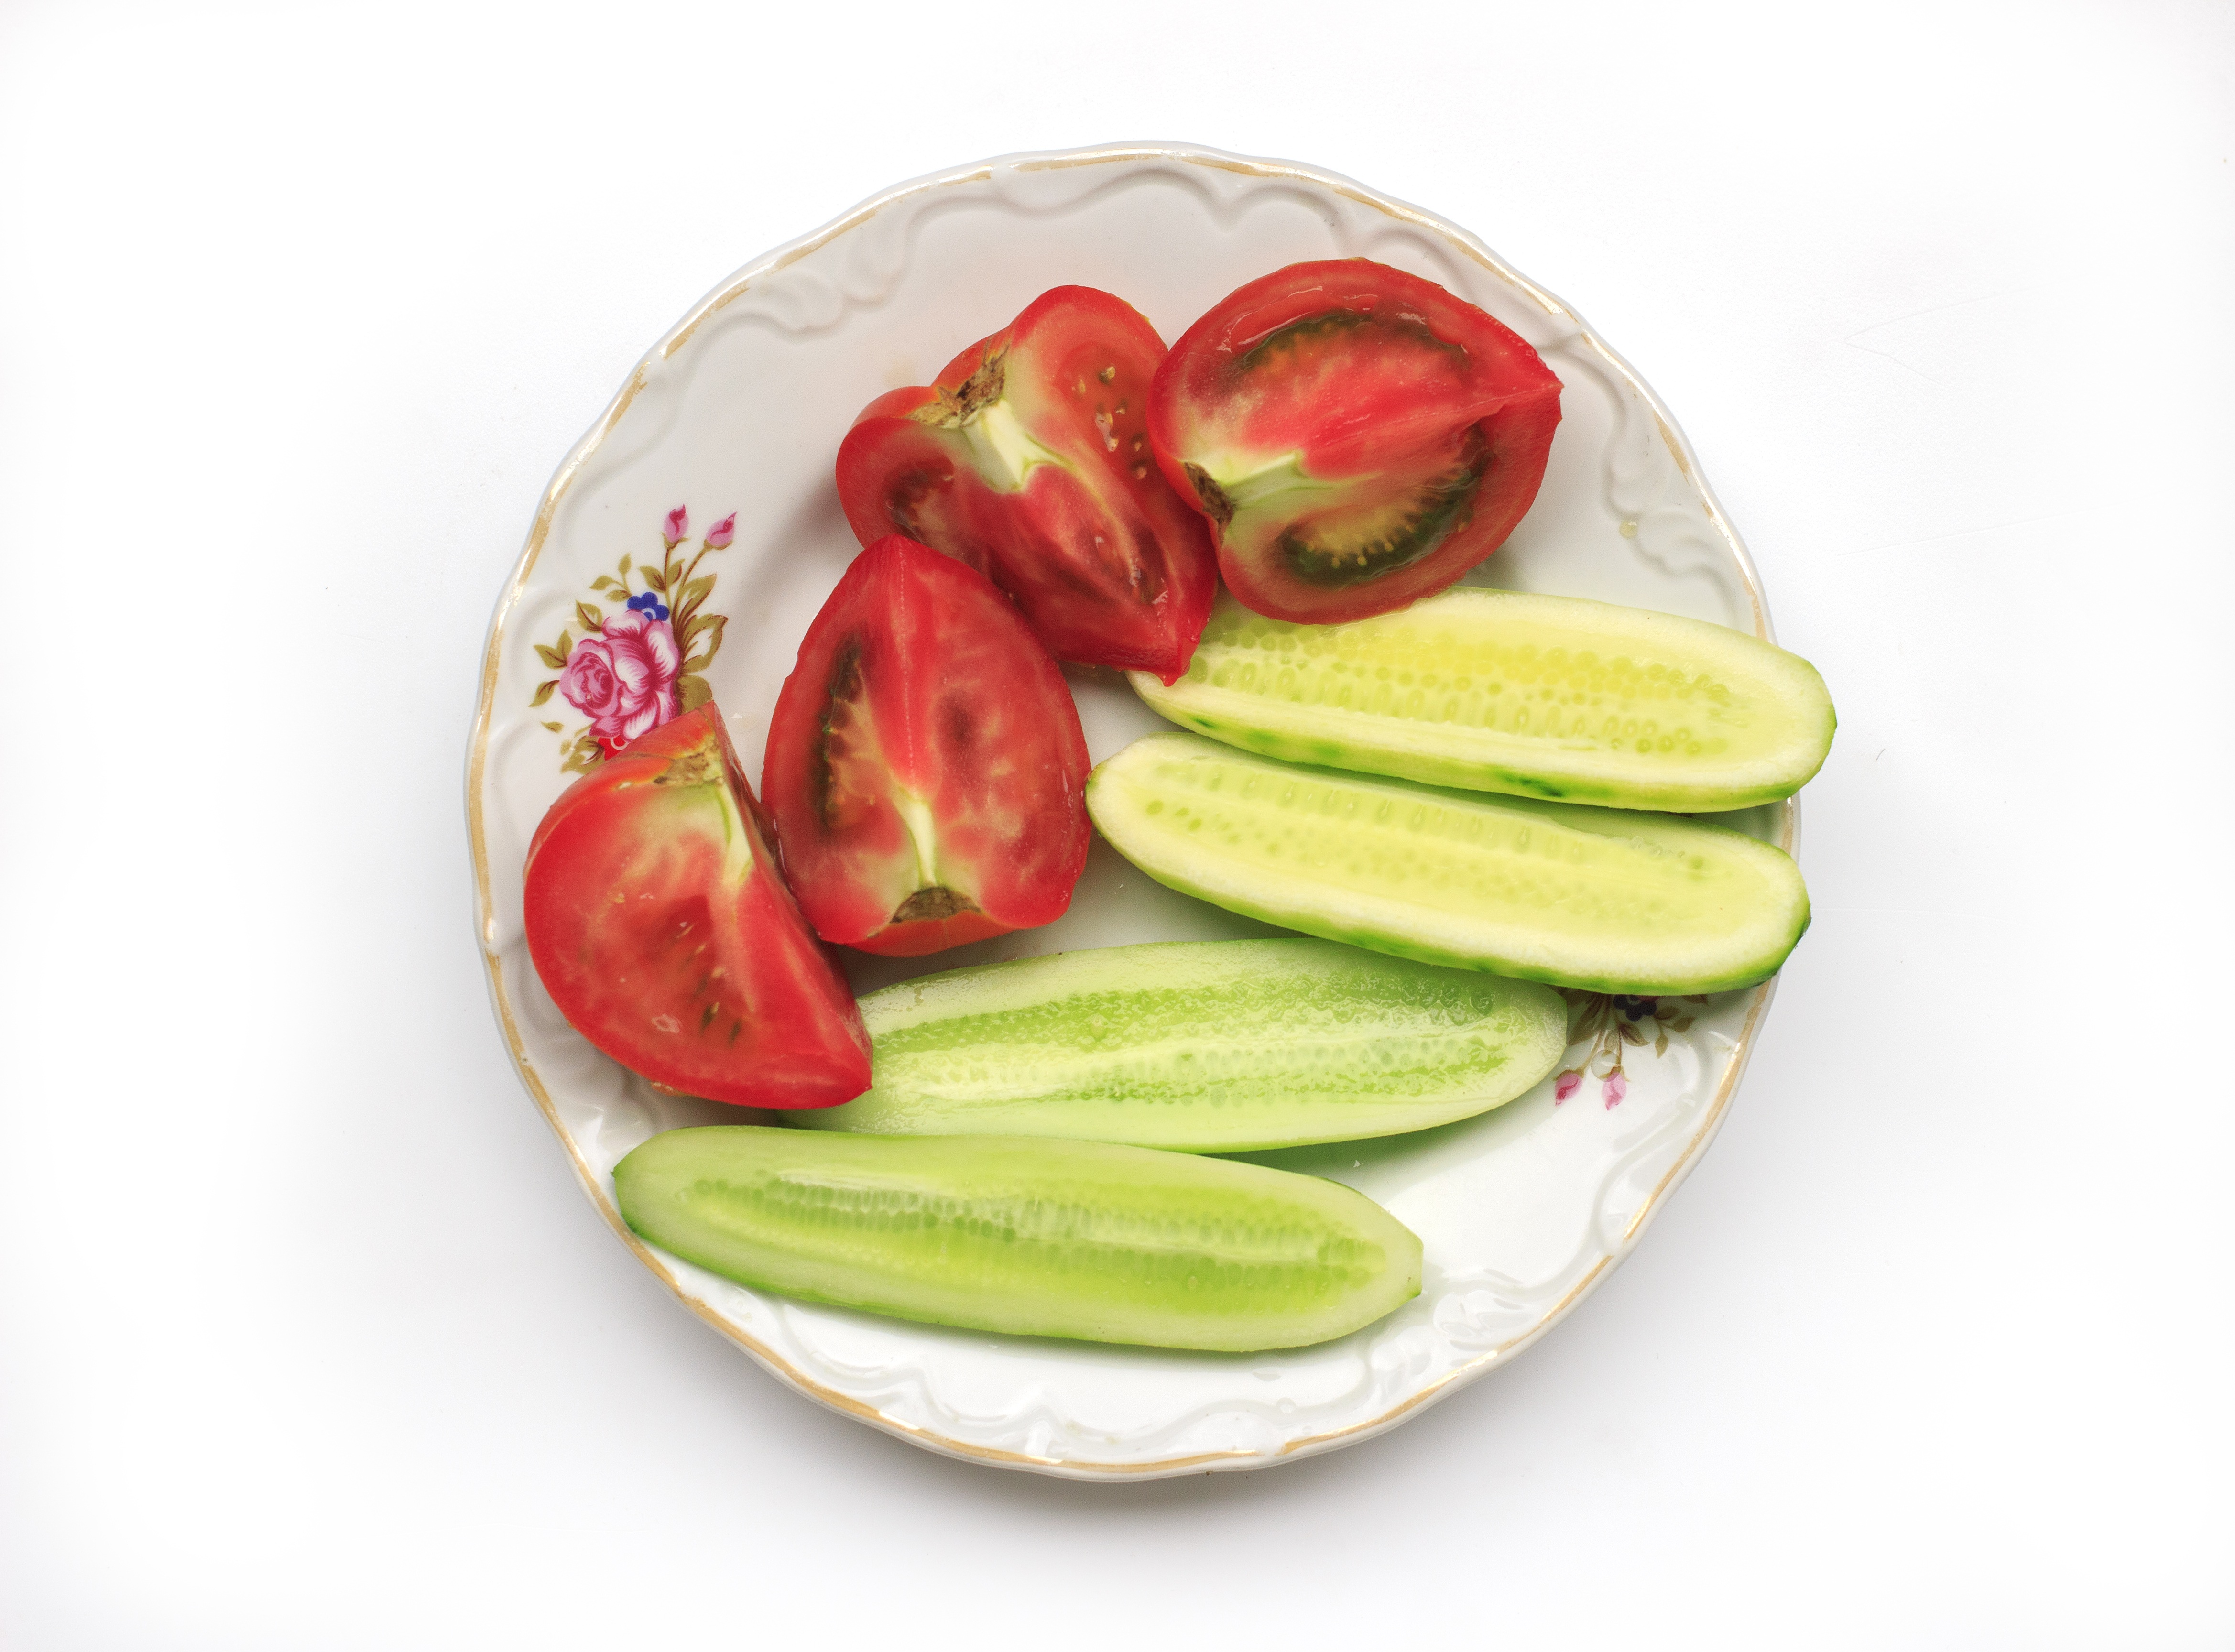
plant, fruit, food, green, red, produce, vegetable, consumption, color, plate, fresh, healthy, lunch, tomato, energy, calories, vitamin, nutrition, vegetables, bright, tasty, tomatoes, school, vitamins, organic, cucumbers, there are, flowering plant, nutrients, crude, land plant, cucumber gourd and melon family